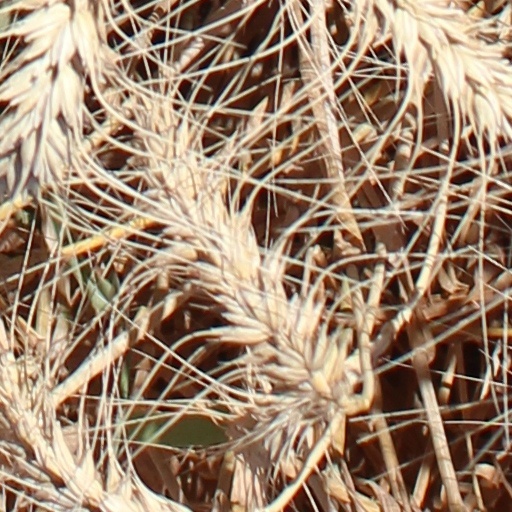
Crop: wheat